Land Transportation Office

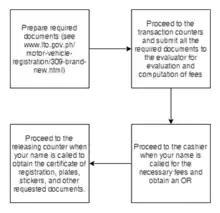
Procedure for the registration of Motor Vehicles under the LTO

One of the main functions of the LTO is to strictly implement and enforce the laws regarding land transportation. Necessary requirements and procedures are to be followed in settlements of admitted cases and contested cases of motor vehicles, plates, and driver's licenses. The LTO also follows a strict procedure in settlements of impounded violations. It also allows private and for hire motor vehicles to apply for duplicate plates.